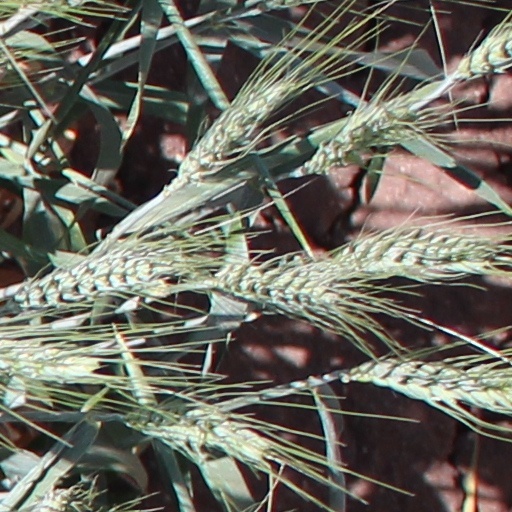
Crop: wheat